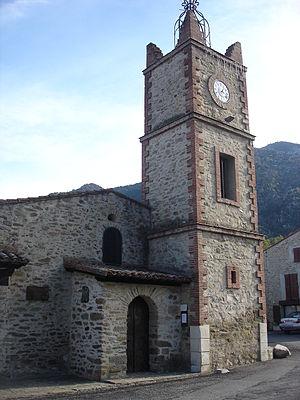
Église Saint Martin de Clara, Pyrénées-Orientales, France
Clara-Villerach est une commune française située dans le département des Pyrénées-Orientales, en région Occitanie.